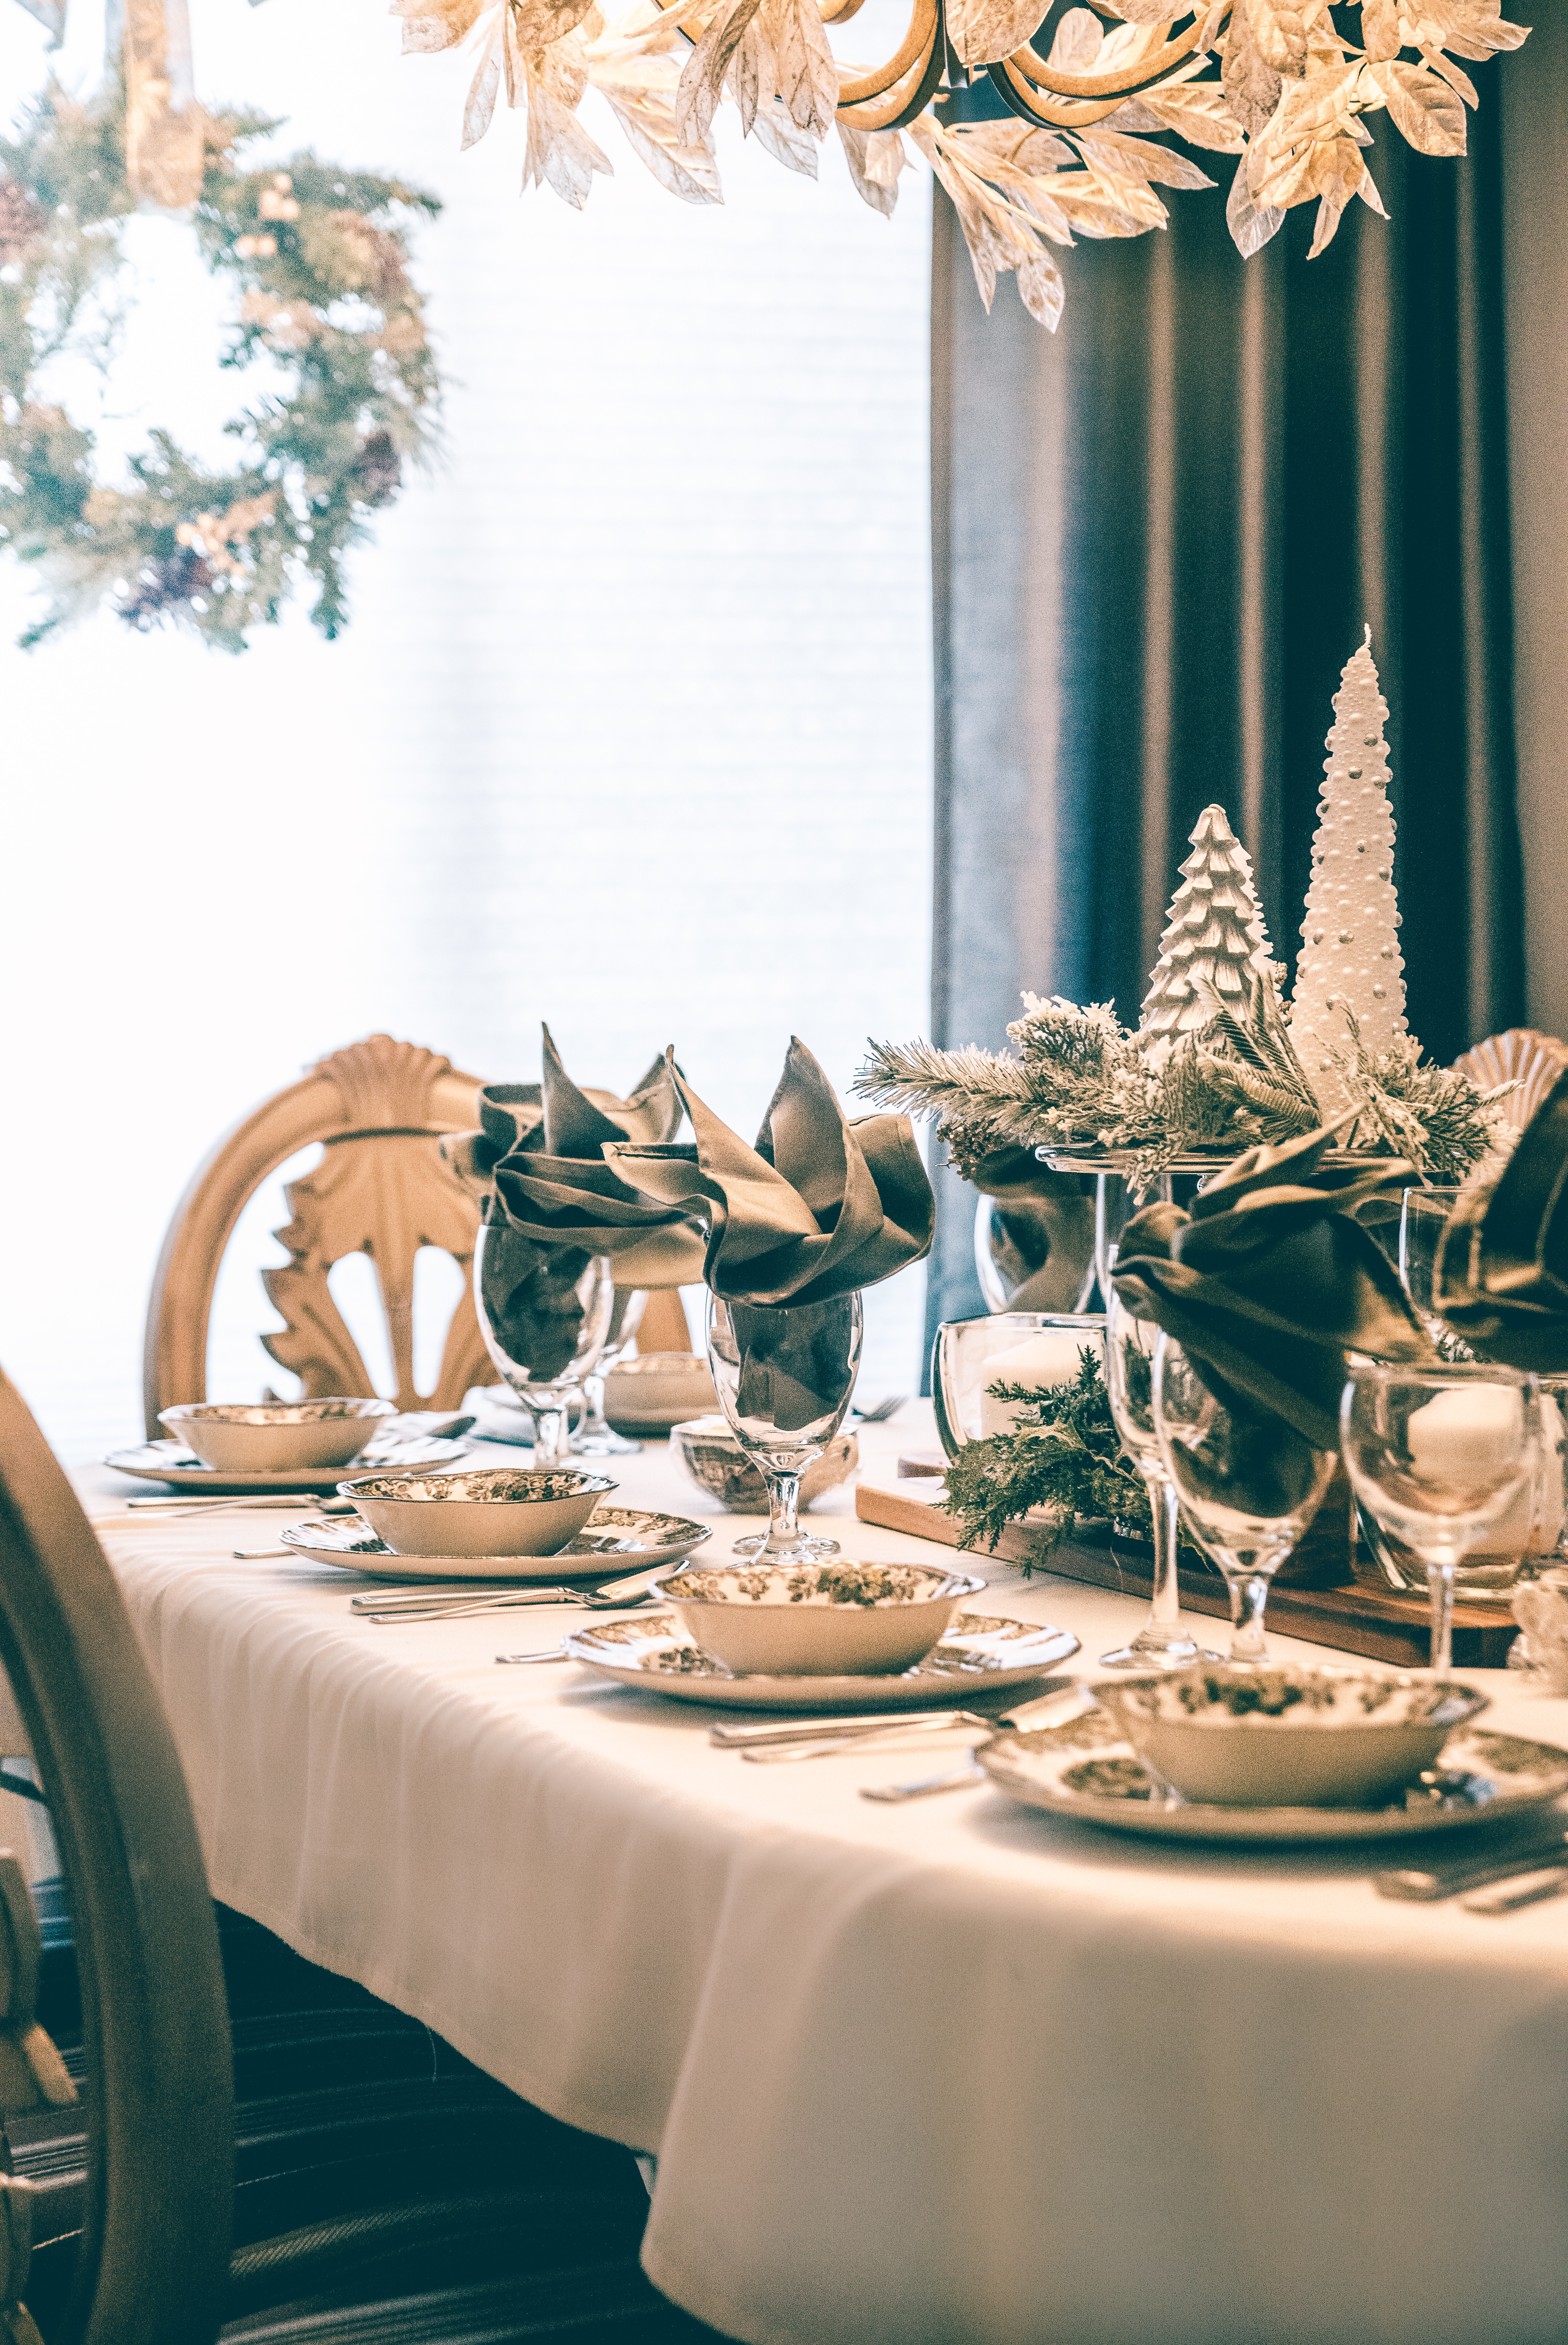
table, rehearsal dinner, room, tablecloth, centrepiece, meal, tableware, restaurant, dining room, textile, decoration, brunch, interior design, furniture, christmas decoration, christmas eve, banquet, party, chair, linens, function hall, christmas